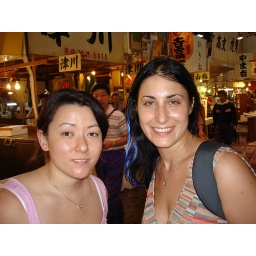
clammy in the tsukiji fish market